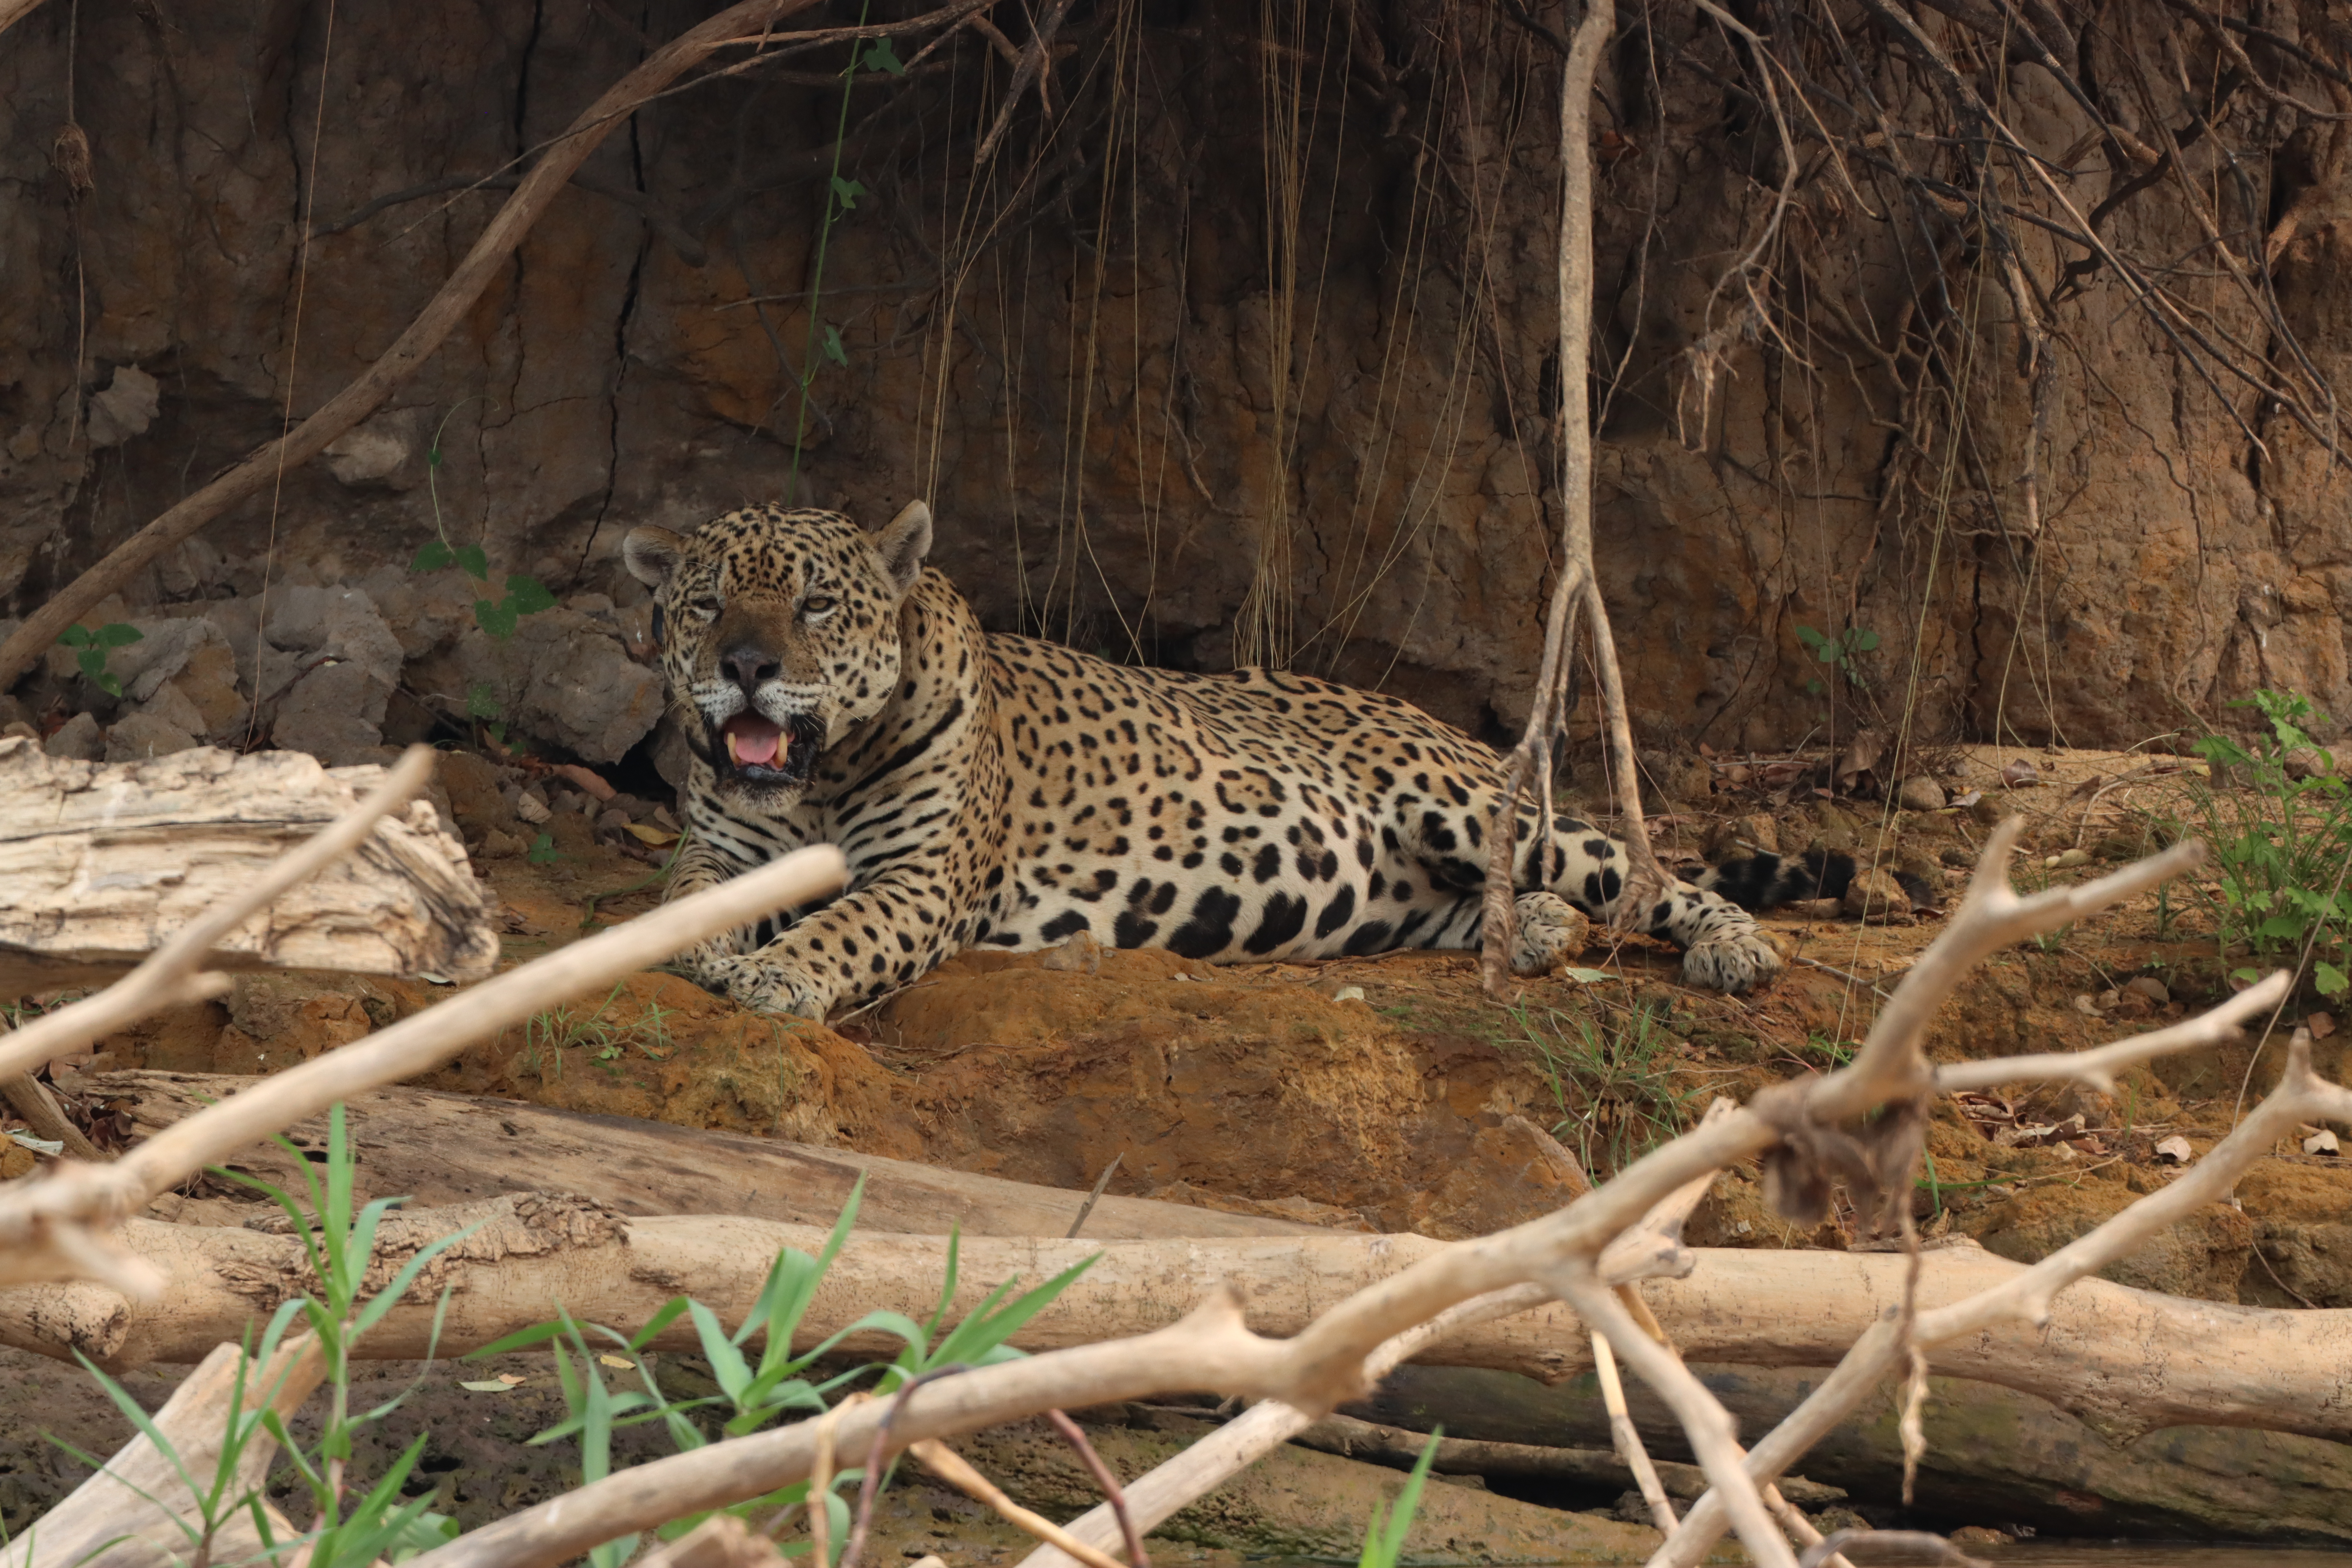
Jaguar: Ousado